Diamá

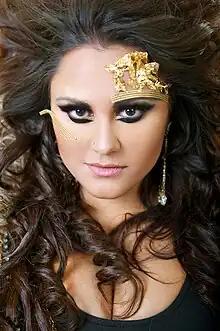

Diamá (aka Claudia D'Addio) (born April 8, 1980) is a Swiss singer. She was born in Schlieren, a suburb of Zürich. Her both parents are Italian immigrants. She grew up in Dietikon, which is close to her place of birth. At the age of seven, she began singing in her hometown church choir "Voci Bianche" (White Voices), which she was part of until her teenage days. At home she would listen to soul and R&B tunes, and while singing along she discovered the strength of her own voice. She found inspiration in soul legends such as Mary J. Blige, Stevie Wonder, Brandy Norwood, and her greatest idol, Italian R&B diva Giorgia. Later, she started to attend karaoke competitions, most of which she was able to win effortlessly.